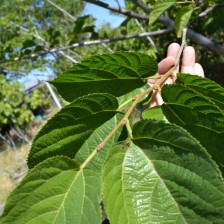
Variety: TaiwanStraberry